William Shakespeare

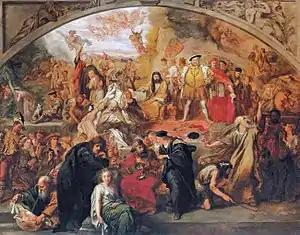
"The Plays of William Shakespeare", a painting containing scenes and characters from several plays of Shakespeare; by Sir John Gilbert,

Most playwrights of the period typically collaborated with others at some point, as critics agree Shakespeare did, mostly early and late in his career.